Boerum Hill

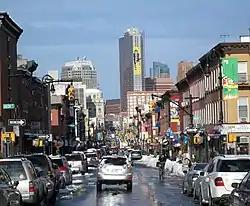
Smith Street commercial strip

The Boerum Hill Historic District was first recognized and designated by the New York City Landmarks Preservation Commission on November 20, 1973, after many years of advocacy by the Boerum Hill Association. The Boerum Hill Historic District was then listed on the National Register of Historic Places in 1983. Many of its buildings are landmarked.